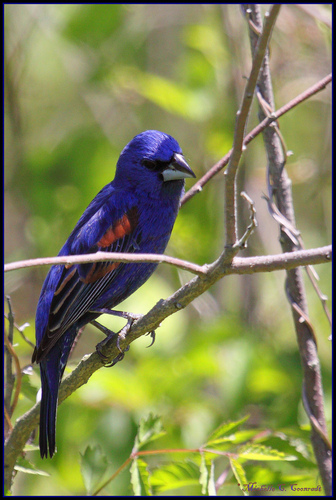
a bright blue bird with black eyering, a pale grey lower beak and black upper beak, blue belly and blue wings with dark tan, black and white stripes.
this is a blue bird with a brown wing and a large pointy beak.
a bird with black superciliary, grey feet and tarsus, and orange,black,blue and white secondaries.
this magnificent little guy is mostly purple with orange covert and black superciliary.
the majestic purple bird has shades of orange and black down its feathers and also sports a thick, glossy black beak.
this bird has wings that are blue and black and has a silver bill
this particular bird has a belly that is purple and blackthe bird has a black bill, blue back and striped wingbars.
a very bright blue bird with pink tinted wingbars and black wing tips.
this bird is vibrant blue with orange patches in it's side, the wingbars are striped black and white which also match its beak.
Species: Blue Grosbeak